Sky position (RA, Dec in degrees): 205.081, 11.424
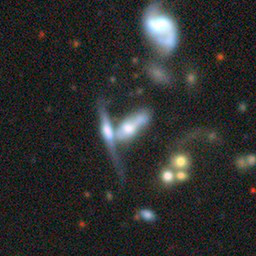
Galaxy morphology: Merging Galaxies